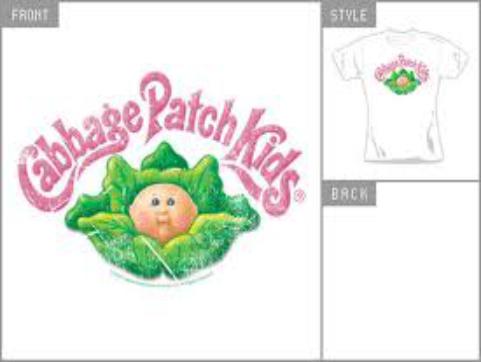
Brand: Cabbage Patch Kids
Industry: Leisure